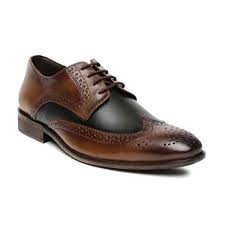
Label: Brogue